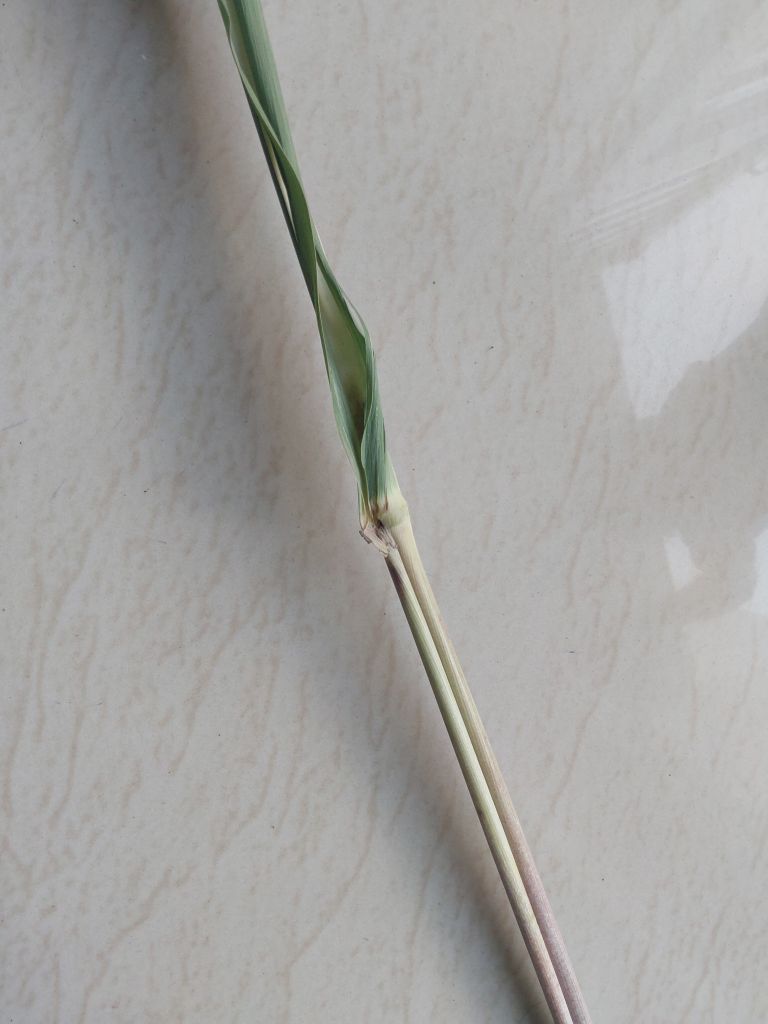
Label: Smut